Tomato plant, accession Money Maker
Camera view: bottom (45 deg); turntable rotation: 150 degrees
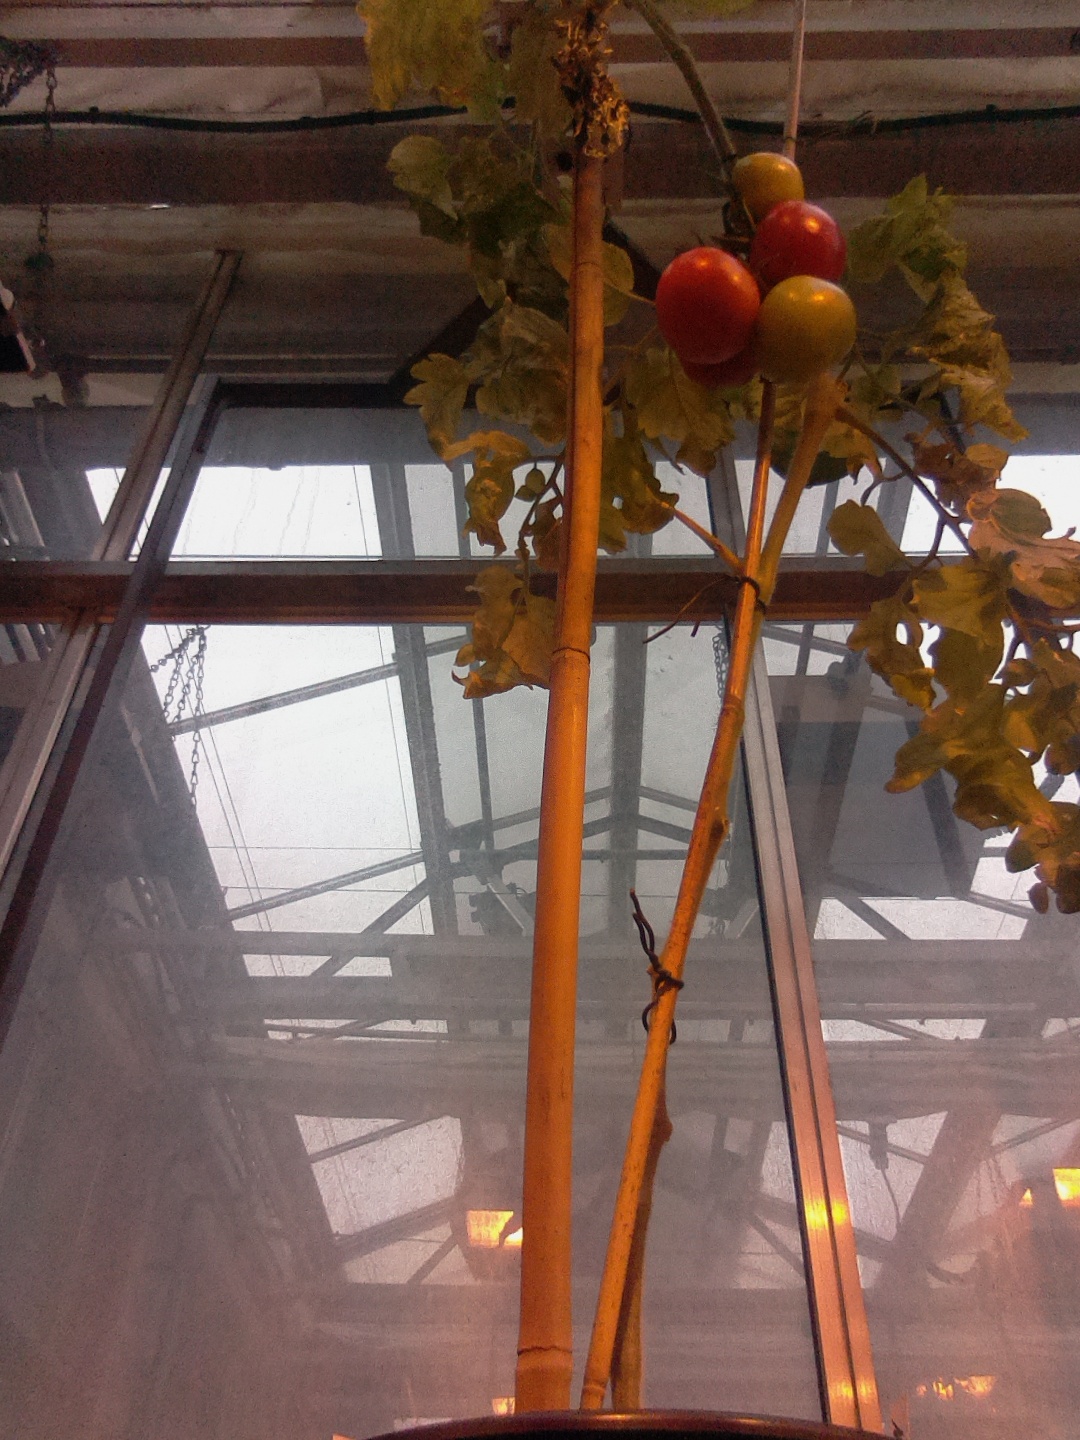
BBCH growth stage 84: 40%-50% of fruits show typical fully ripe color